Sphaeropteris

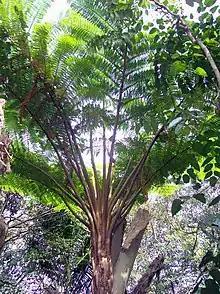
"Sphaeropteris excelsa" (syn. "Cyathea brownii") in the Royal Botanic Gardens, Sydney

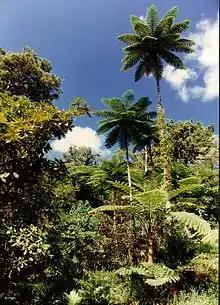
"Sphaeropteris intermedia" in habitat in New Caledonia

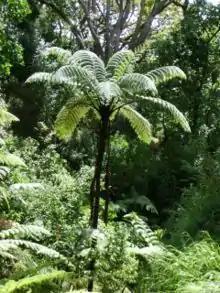
"Sphaeropteris medullaris" in Auckland, New Zealand

Sphaeropteris is a genus of tree ferns in the family Cyatheaceae. It has been treated as a subgenus within the genus "Cyathea", but is accepted in the Pteridophyte Phylogeny Group classification of 2016 (PPG I).